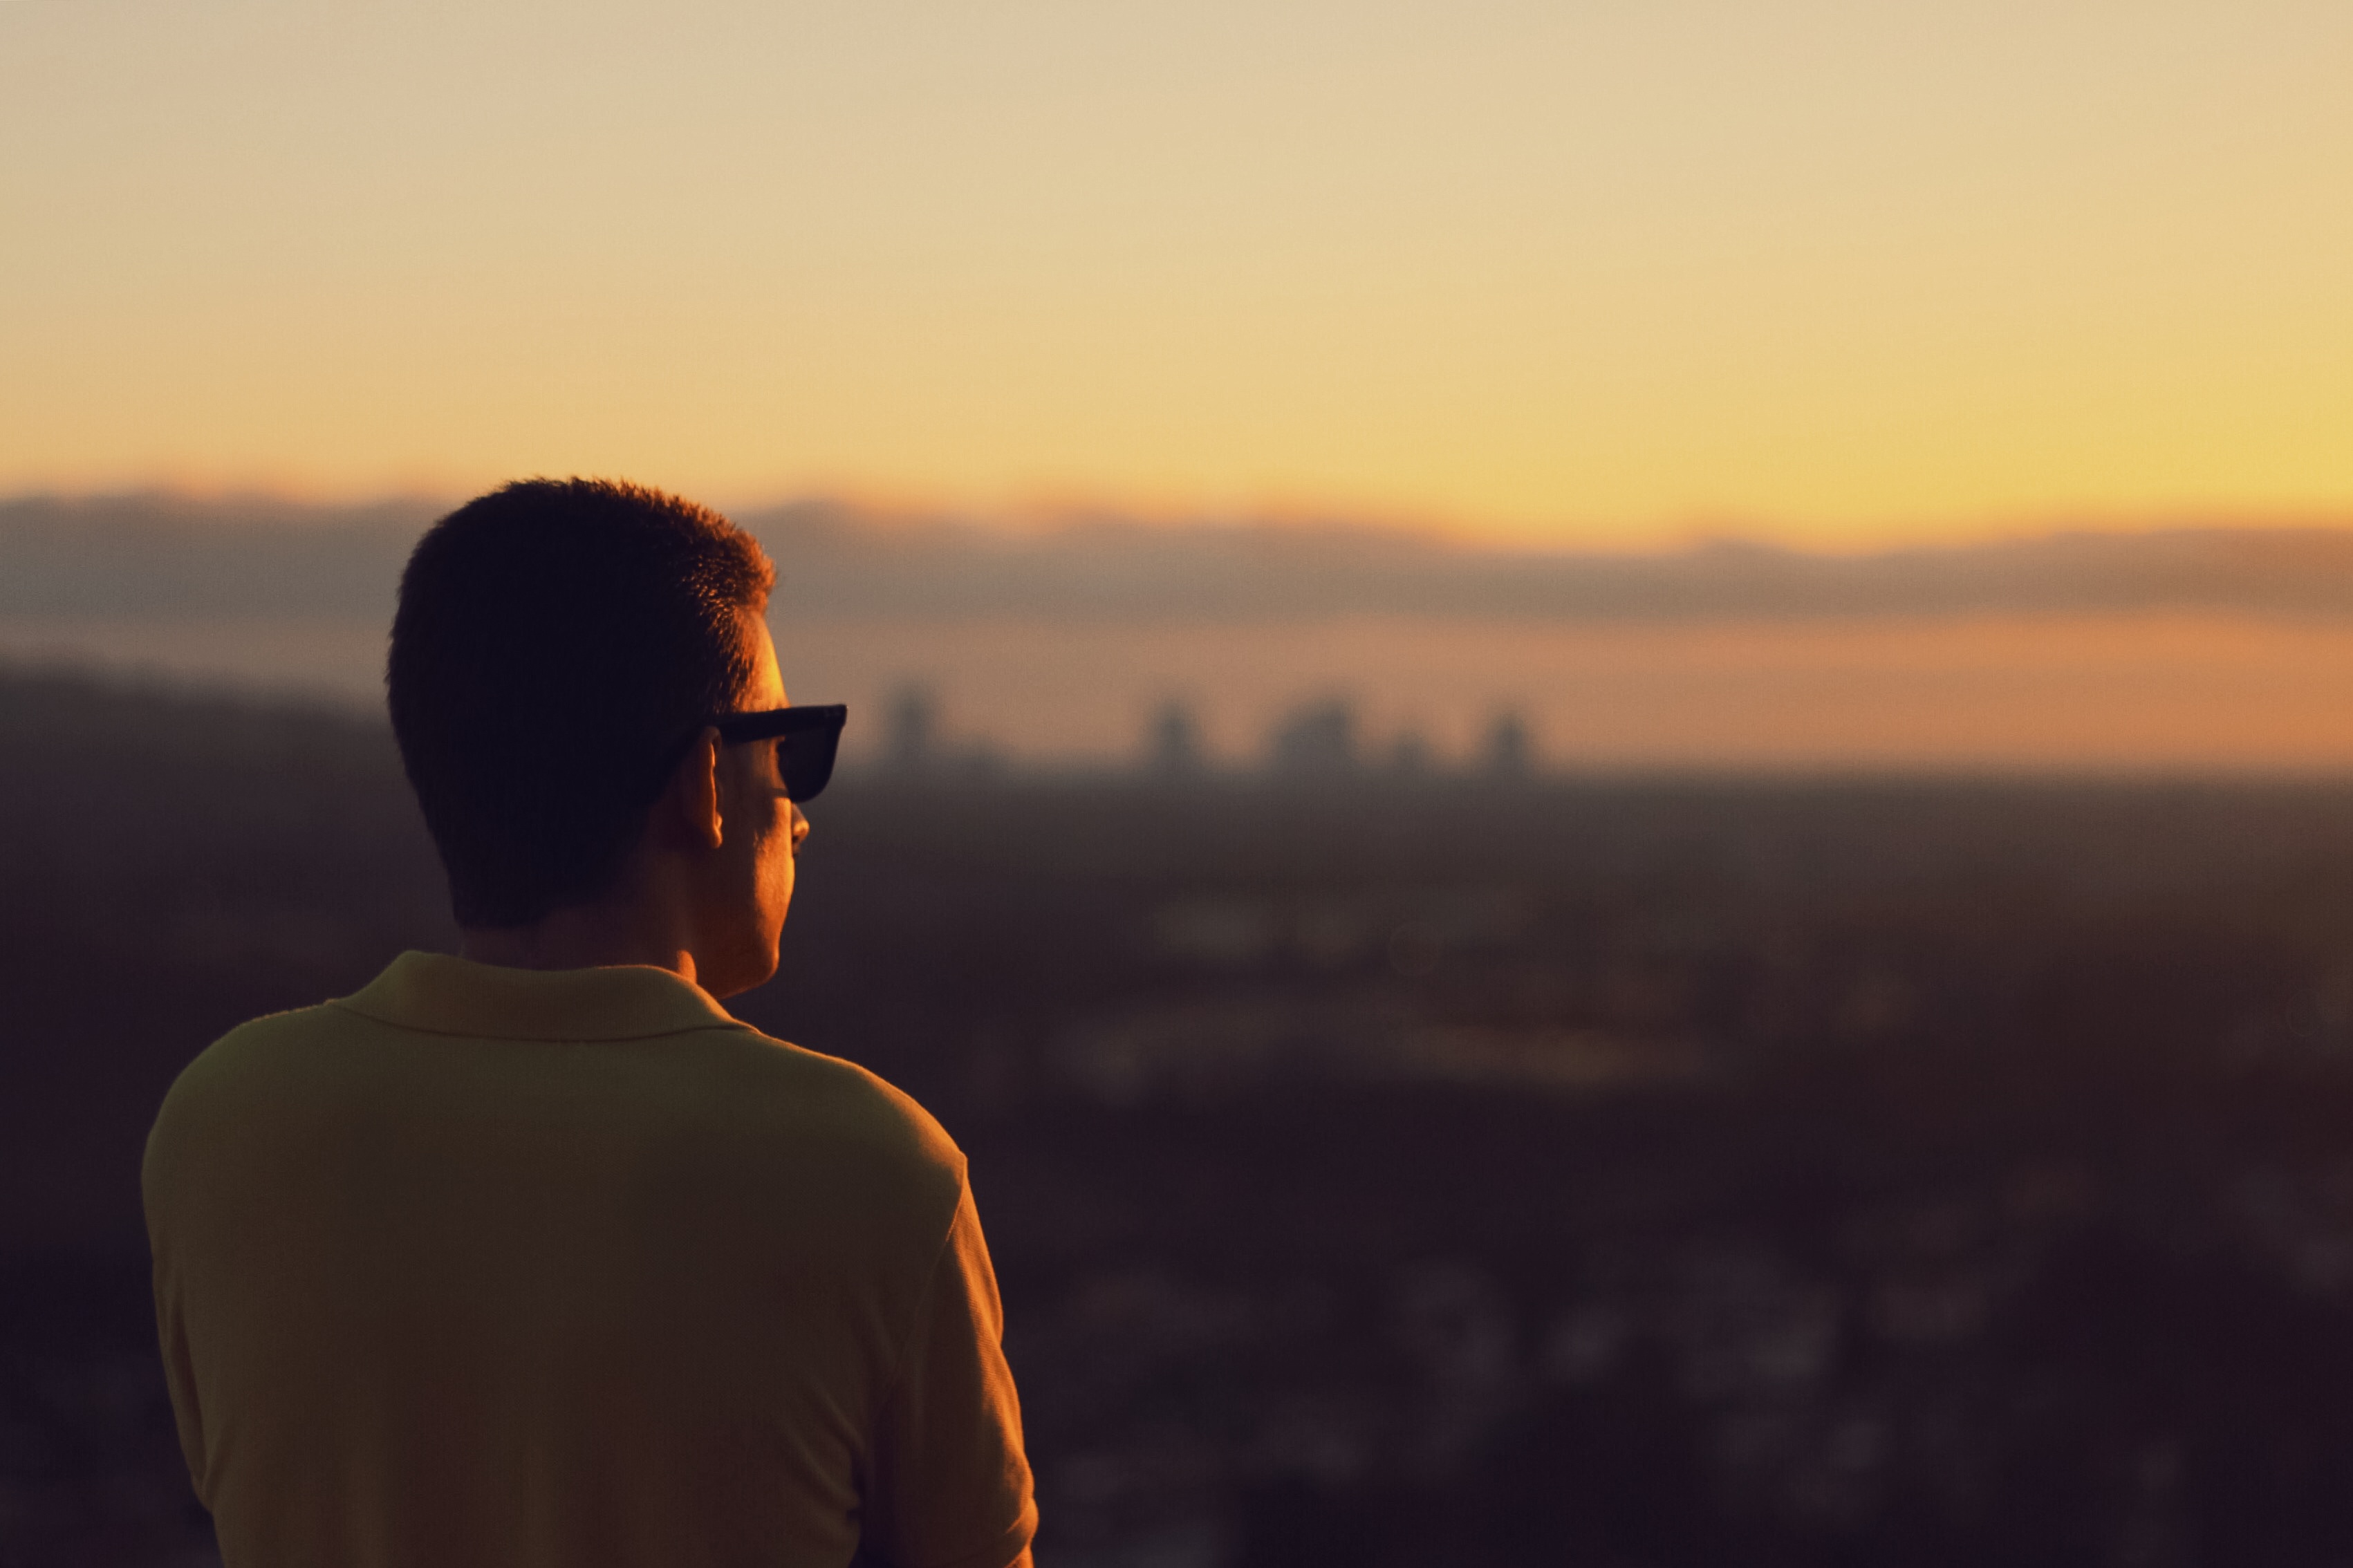
sea, horizon, silhouette, cloud, sky, sun, sunrise, sunset, sunlight, morning, hill, dawn, dusk, evening, atmospheric phenomenon, atmosphere of earth